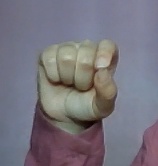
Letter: fa